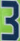
Number: 3